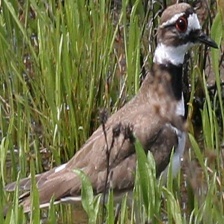
Species: KILLDEAR
Scientific name: CHARADRIUS VOCIFERUS